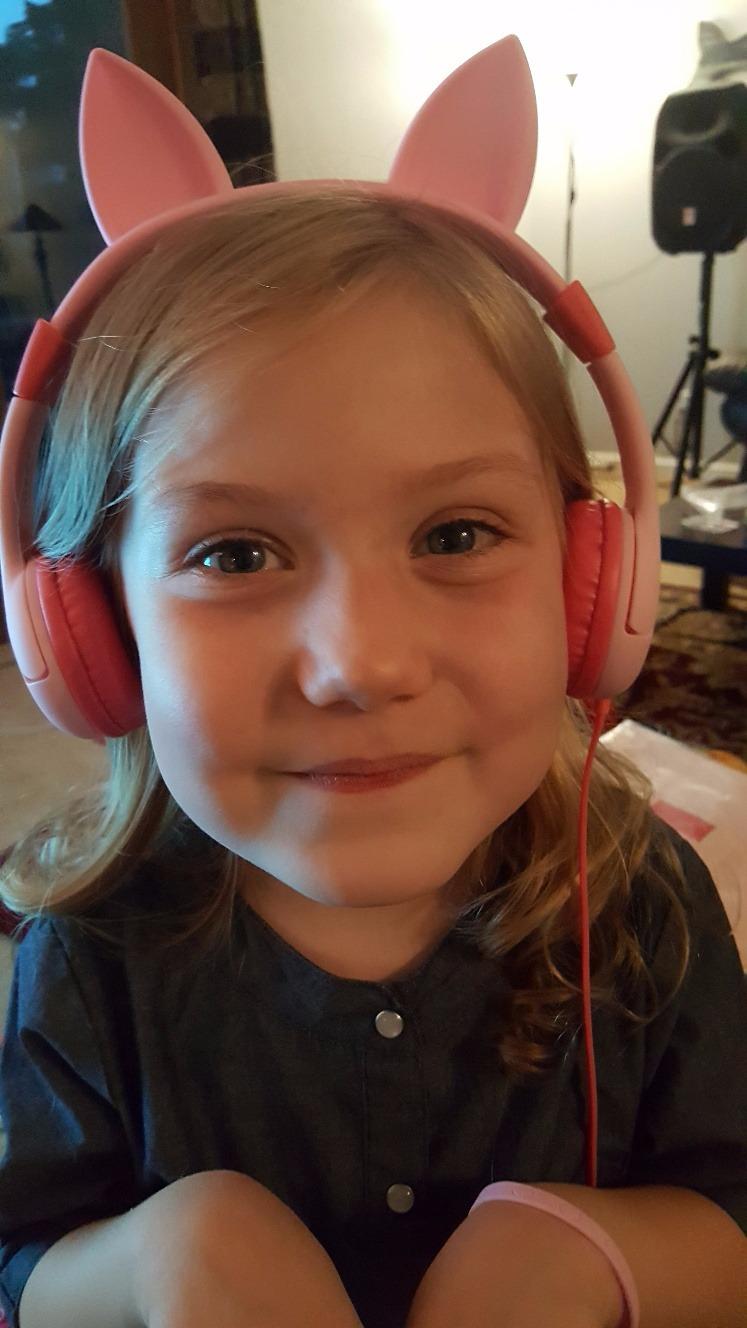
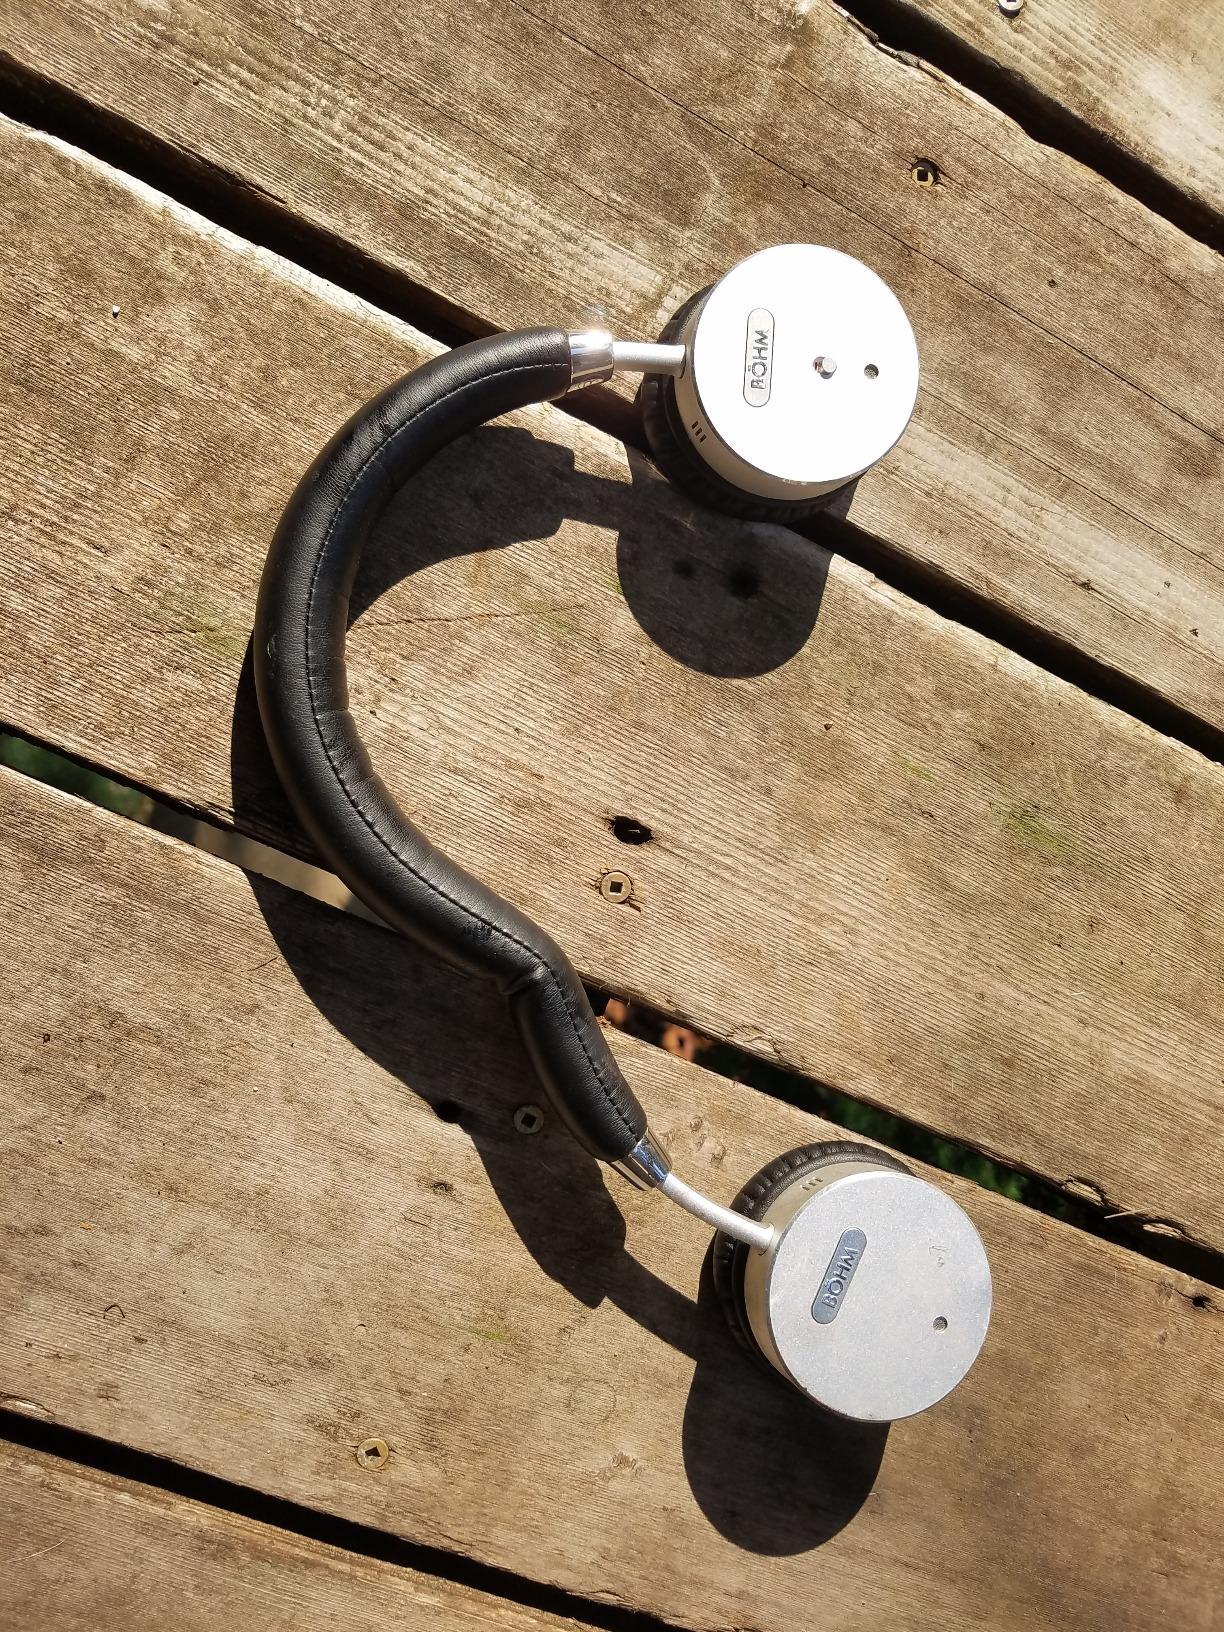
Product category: headphones
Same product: no